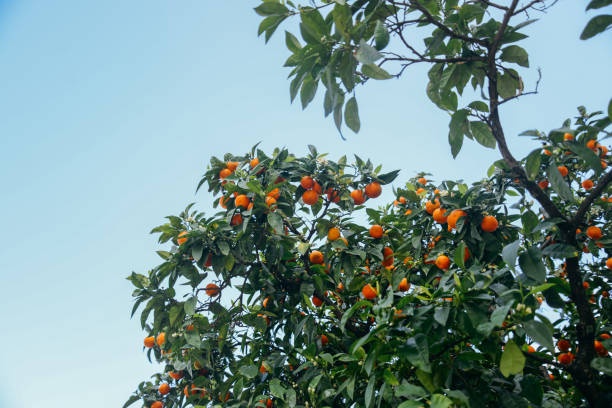
Label: mandarine